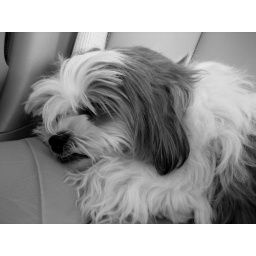
Bailey sound asleep at the back of the car during our road trip in Louisiana.